Describe the emotion expressed in this image:  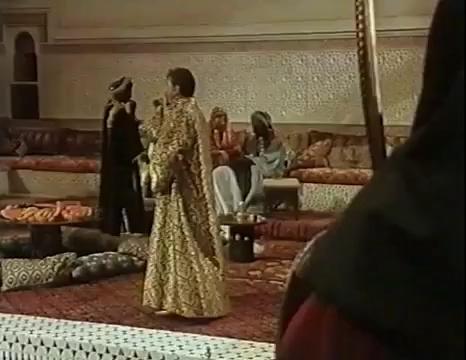
This person displays Suffering, valence and arousal with high intensity.